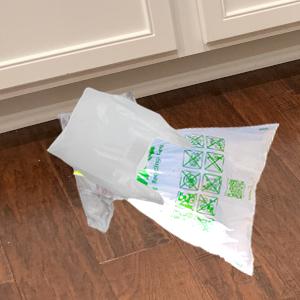
Label: plasticbags